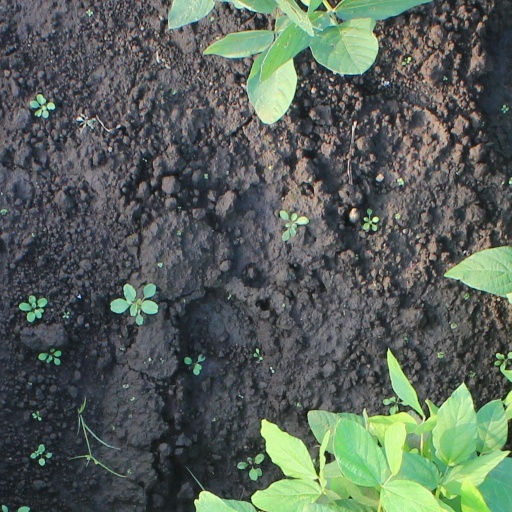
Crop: soybean